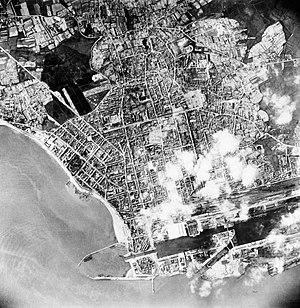
Cette page concerne l'année 1942 du calendrier grégorien.